Canadian Indian residential school system

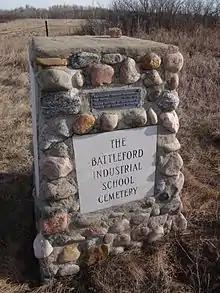
Stone cairn erected in 1975 marking the Battleford Industrial School Cemetery. A plaque at the top of the cairn reads: RESTORATION THROUGH OPPORTUNITIES FOR YOUTH, 4S1179-1974. PLAQUE PROVIDED BY DEPARTMENT OF TOURISM AND RENEWABLE RESOURCES.

In 1920 and 1922, Regina physician F.A. Corbett was commissioned to visit the schools in the west of the country, and found similar results to those reported by Bryce. At the Ermineskin school in Hobbema, Alberta, he found that 50 percent of the children had tuberculosis. At Sarcee Boarding School near Calgary, he noted that all 33 students were "much below even a passable standard of health" and but four were infected with tuberculosis". In one classroom, he found 16 ill children, many near death, who were being forced to sit through lessons.